Kingman Island

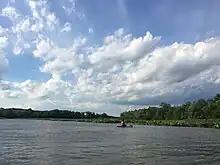
Kingman Island from the Anacostia River, looking North (June 2017)

In 1898, officials with the United States Army Corps of Engineers and the District of Columbia convinced the United States Congress that the Anacostia River should be dredged to create a more commercially viable channel that would enhance the local economy. The dredged material would be used to build up the marshes—drying them out and eliminating the public health dangers they caused, as well as creating land where factories or warehouses might be built. Although the height of the reclaimed land would vary from to (the amount of dredged material depended on how much money was appropriated), the Corps of Engineers hoped to reclaim mudflats from Pennsylvania Avenue SE north to at least Benning Bridge.